Coded wire tag

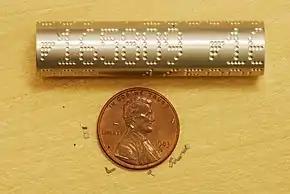
Giant model coded wire tag with actual tags, penny for scale

A coded wire tag (CWT) is an animal tagging device, most often used for identifying batches of fish. It consists of a length of magnetized stainless steel wire 0.25 mm in diameter and typically 1.1 mm long. The tag is marked with rows of numbers denoting specific batch or individual codes. The tag is usually injected into the snout or cheek of a fish so that it may be tracked for research or fisheries management.